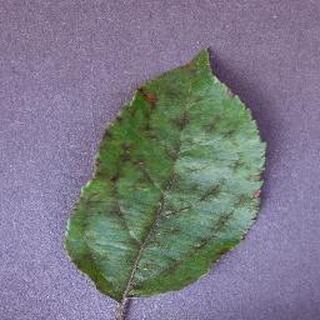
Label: apple_apple_scab